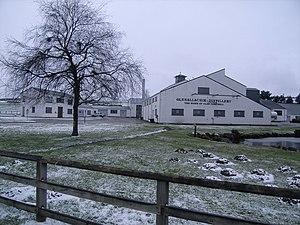
Glenallachie est une distillerie de whisky, créée en 1967, située près de Charlestown of Aberlour dans le Speyside, en Écosse.